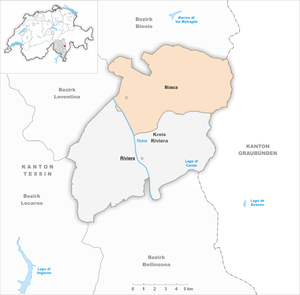
Biasca est une commune suisse du canton du Tessin.